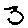
Label: 3